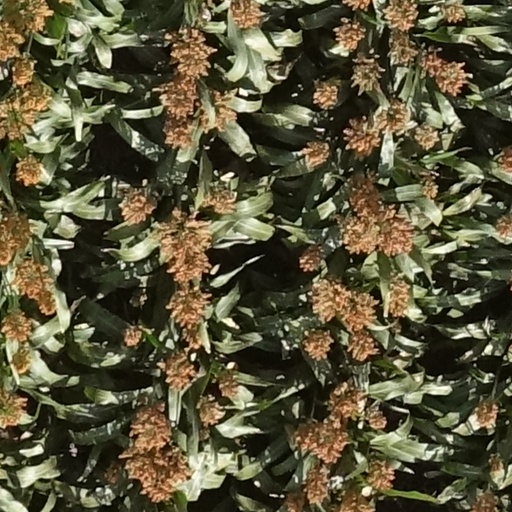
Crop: sorghum